Melissa Gira Grant

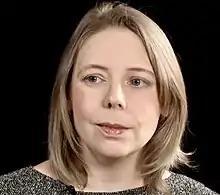
Grant on "The Laura Flanders Show" in 2014

Melissa Gira Grant (born 1978) is an American journalist. She is a staff writer at The New Republic and the author of "Playing the Whore" (Verso, 2014), and co-editor of the ebook "Coming and Crying" (Glass Houses, 2010).